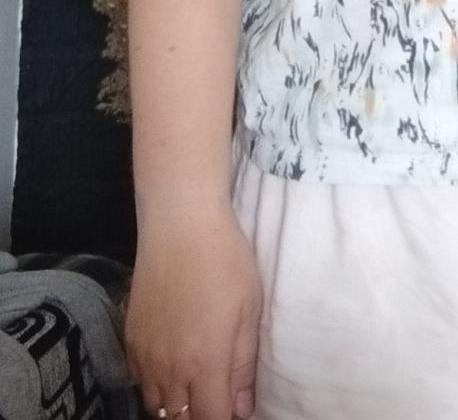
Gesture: no_gesture